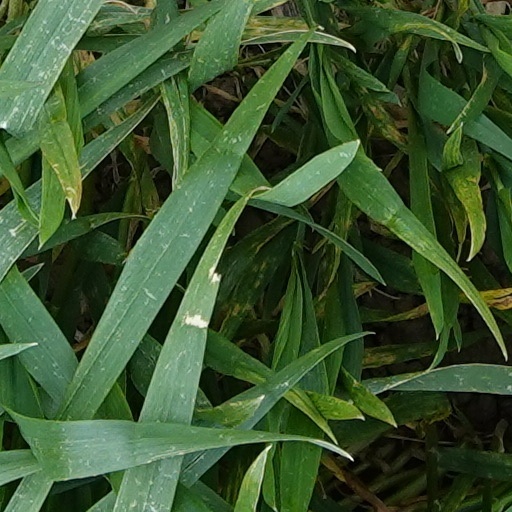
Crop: wheat